Tantallon Castle

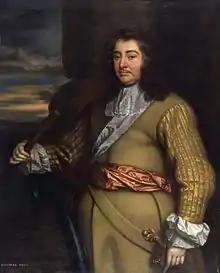
General Monck, who successfully besieged Tantallon in 1651

The Barony of North Berwick, surrounding Tantallon, stayed with the Earldom of Fife, but despite the Earl's claim, the castle passed outright into the Douglas family and was inherited by George Douglas, illegitimate son of the Earl of Douglas, who also inherited his mother's Earldom of Angus in 1389. This was the start of the division in the House of Douglas. Archibald the Grim became head of the main line, known as the "Black Douglases". George Douglas was the progenitor of the "Red Douglases".